Impact of the Eras Tour

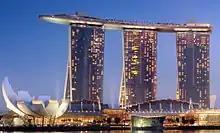
The Eras Tour's six-day residency in Singapore is part of the government plan to promote the city as Asia's music capital. Marina Bay Sands sold tickets bundled with hotel stays and other experiences.

CNN labeled Swift a "public transit savior", reporting that transit agencies received a "much-needed" post-pandemic boost, thanks to concert-goers commuting via subways, buses, and trains to and from the Eras Tour venues. Abnormally higher traffic were reported in downtown areas. The "Los Angeles Times" reported cities across the United States saw "ridership surge" from the Eras Tour attendees who chose to take transit. In Atlanta, around 140,000 fans took transit to reach the Mercedes-Benz Stadium, tripling the usual ridership. In Chicago, the tour generated 43,000 bus and train trips, resulting in the highest weekly ridership for the transit system since 2019. In cases of inadequacy, special trains were announced for concertgoers with extended service in places such as Minneapolis, Sacramento, Greater Los Angeles, and Mexico City. Train reservations to Madrid from other cities in Spain tripled in the Eras Tour's timeframe. Ireland's Iarnród Éireann and Scotland's ScotRail ran additional trains, late-night services, and extra carriages to and from Dublin and Edinburgh, respectively.